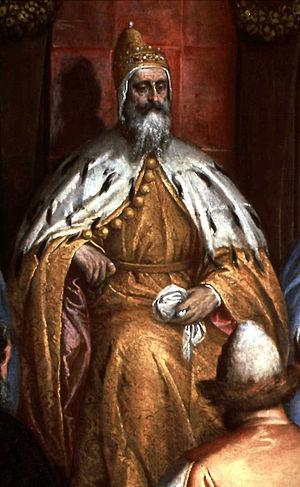
La liste des doges de Venise débute avec Paolo Lucio Anafesto, le premier doge, élu en 697, et s'achève avec le 120ᵉ doge, Ludovico Manin, qui abdique en 1797. Les dates des premiers doges sont traditionnelles et difficilement vérifiables.